C. T. E. Rhenius

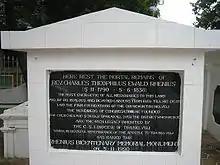
Tomb of Rev. C T E Rhenius at Adaikalapuram, Tirunelveli

Charles Rhenius was the second son of Otto Gottlieb Nikolaus Rhenius, an officer in the Prussian army. When Charles was six years old, his father died. Charles left school when he was fourteen and went to work in his uncle’s office. After he had worked for three years another uncle called him to come and live with him. This uncle was a rich landowner. There were many missionary magazines in his uncle’s house. As he read these, Charles felt God was calling him to go overseas as a missionary. Though his uncle was unhappy about his decision, he accepted it. But his aunt tried to get him to change his mind. Charles had to struggle in prayer to overcome the temptation. As his uncle had no children, he planned to leave all his property to Charles. Rhenius went to Berlin to study theology at the first German missionary college of . When he left home he did not dare to tell his family of his final plans. When his suspicious mother Catharina Dorothea Schiemann, implored him not to go overseas, Rhenius replied "Dear mother, what am I to do if the Lord should so order it?. After a year at the seminary Charles Rhenius was ordained as a Lutheran presbyter.